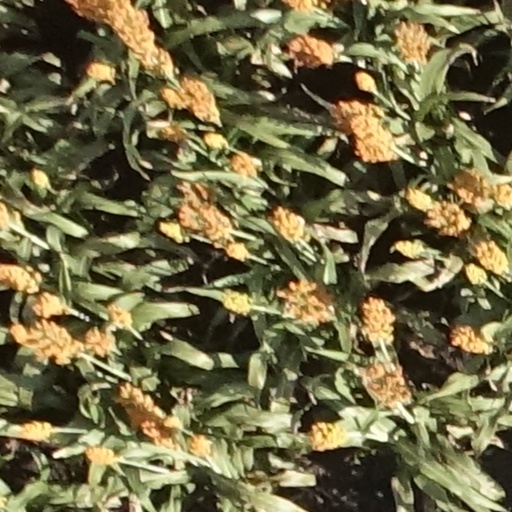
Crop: sorghum